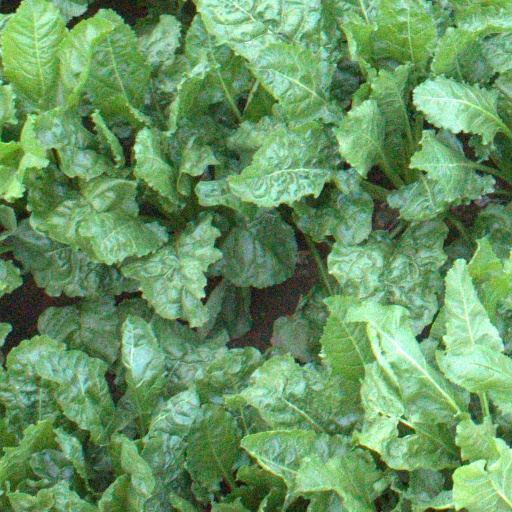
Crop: sugar beet